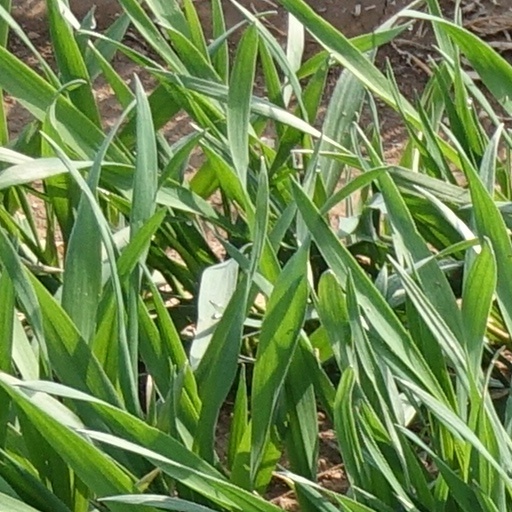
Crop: wheat